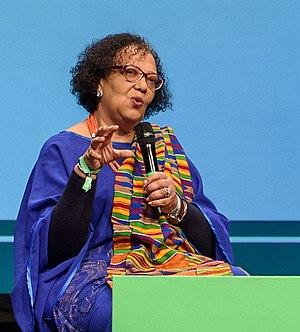
Dorothy K. Gordon est une activiste ghanéenne des technologies et spécialiste en développement. Elle a été la fondatrice et la directrice général du Ghana-India Kofi Annan Centre of Excellence in ICT. Elle a quitté cet organisme en 2016. Elle est également ancienne Membre du Conseil d'administration de Creative Commons et est actuellement membre de son conseil consultatif.